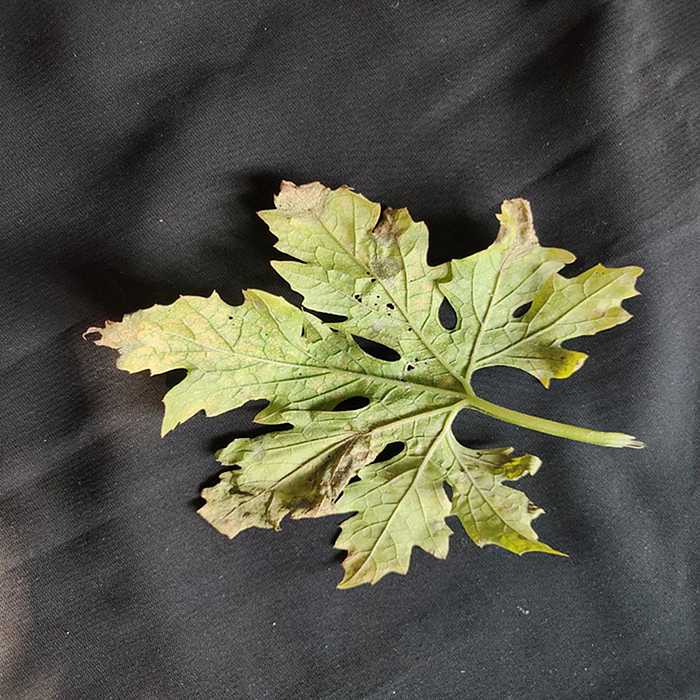
Plant: Bitter Gourd
Label: Mosaic virus